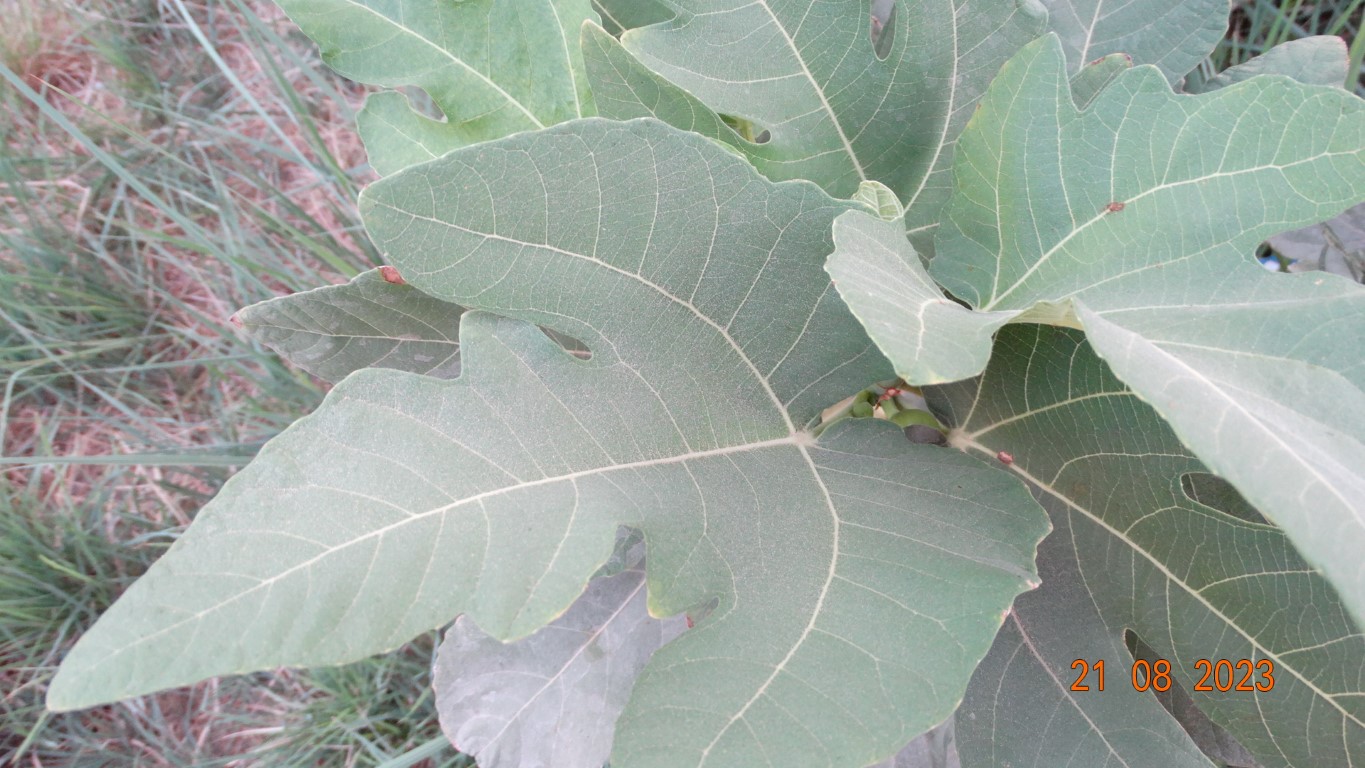
Label: infected